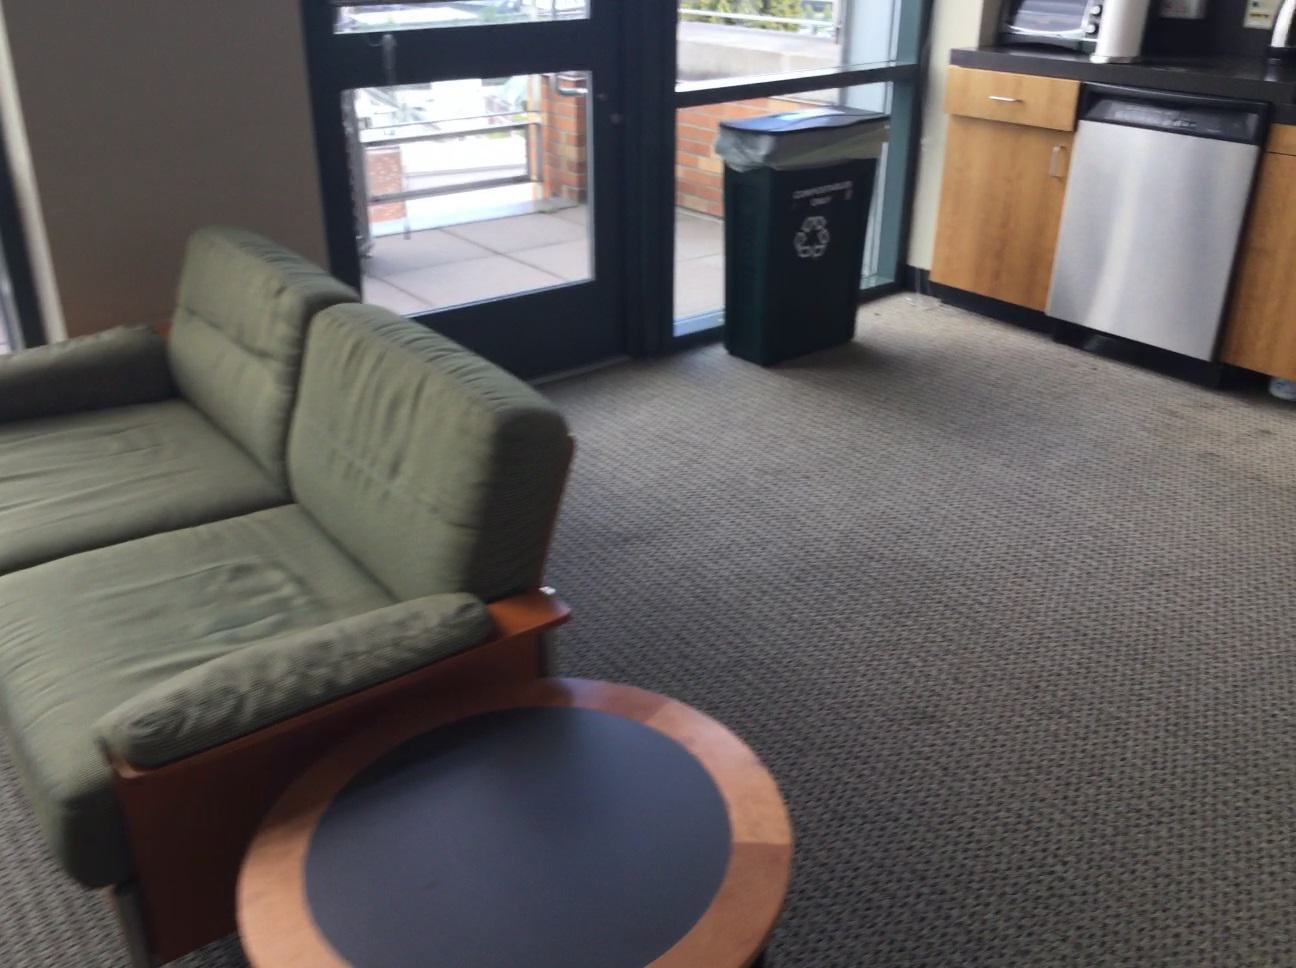
Question: In the image, there is the table. Pinpoint several points within the vacant space situated right of the table from the world's perspective. Your final answer should be formatted as a list of tuples, i.e. [(x1, y1), ...], where each tuple contains the x and y coordinates of a point satisfying the conditions above. The coordinates should be between 0 and 1, indicating the normalized pixel locations of the points.
Answer: [(0.892, 0.979), (0.845, 0.934), (0.802, 0.893), (0.763, 0.854), (0.727, 0.819), (0.809, 0.966), (0.767, 0.921), (0.728, 0.880), (0.772, 0.999), (0.730, 0.951)]